Cylindropuntia fulgida

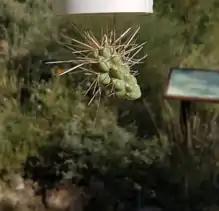
Jumping Cholla's stem detached and latched on the base of a paper cup.

The "jumping cholla" name comes from the ease with which the stems detach when brushed. Another more sparingly used name is monkey cups, due to the nature of the plant's structure. Often the merest touch will leave a person with bits of cactus hanging on their clothes to be discovered later when either sitting or leaning on them. The ground around a mature plant will often be covered with dead stems, and young plants are started from stems that have fallen from the adult. They attach themselves to desert animals and are dispersed for short distances. Extinct, hairy megafauna may have played a role in their historic, more widespread dispersal in this manner.